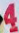
Number: 4